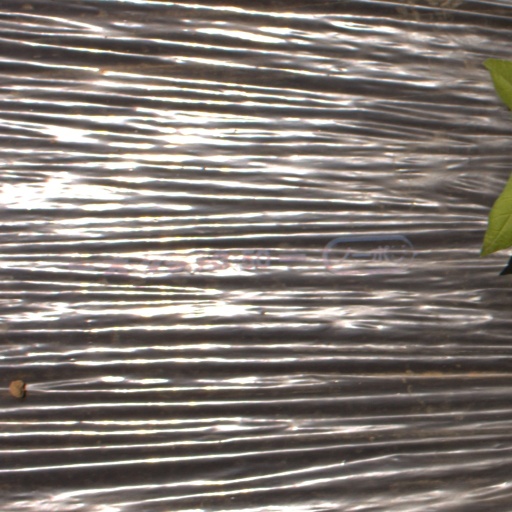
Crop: Jerusalem artichoke